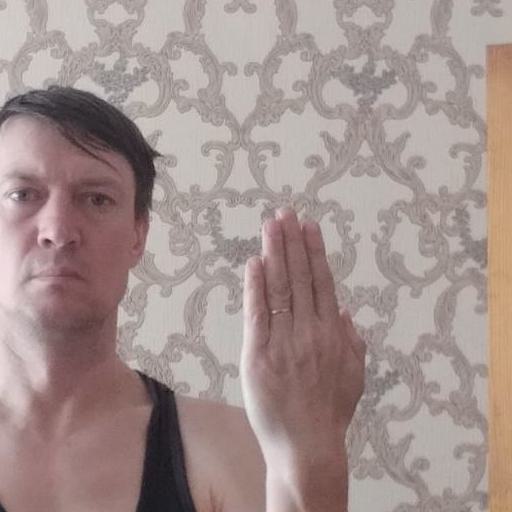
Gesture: stop_inverted